Kumari (2022 film)

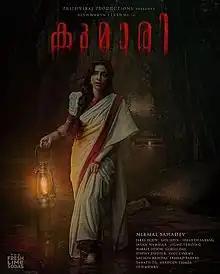
Theatrical release poster

Kumari is a 2022 Indian Malayalam-language fantasy horror film written, directed, and co-produced by Nirmal Sahadev. It stars Aishwarya Lekshmi in title role, with Shine Tom Chacko and Surabhi Lakshmi in supporting roles. The film is produced by Giju John, Nirmal Sahadev, Sreejith Sarang and Jakes Bejoy under the banner of The Fresh Lime Sodas. Abraham Joseph is the cinematographer of the film, while Jakes Bejoy composed the soundtrack. "Kumari" was co-produced by Aishwarya Lekshmi, Priyanka Joseph and Mridhula Pinapala.